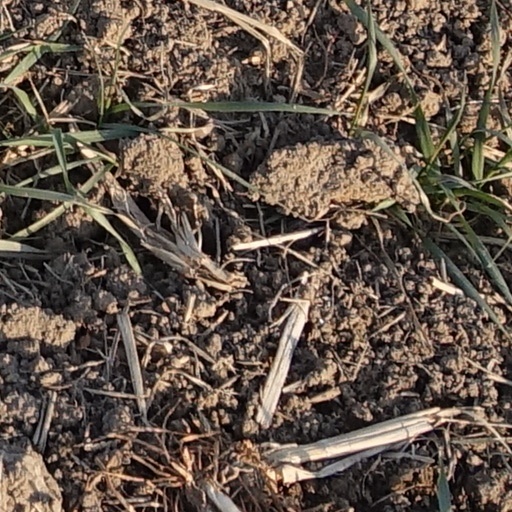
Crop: wheat